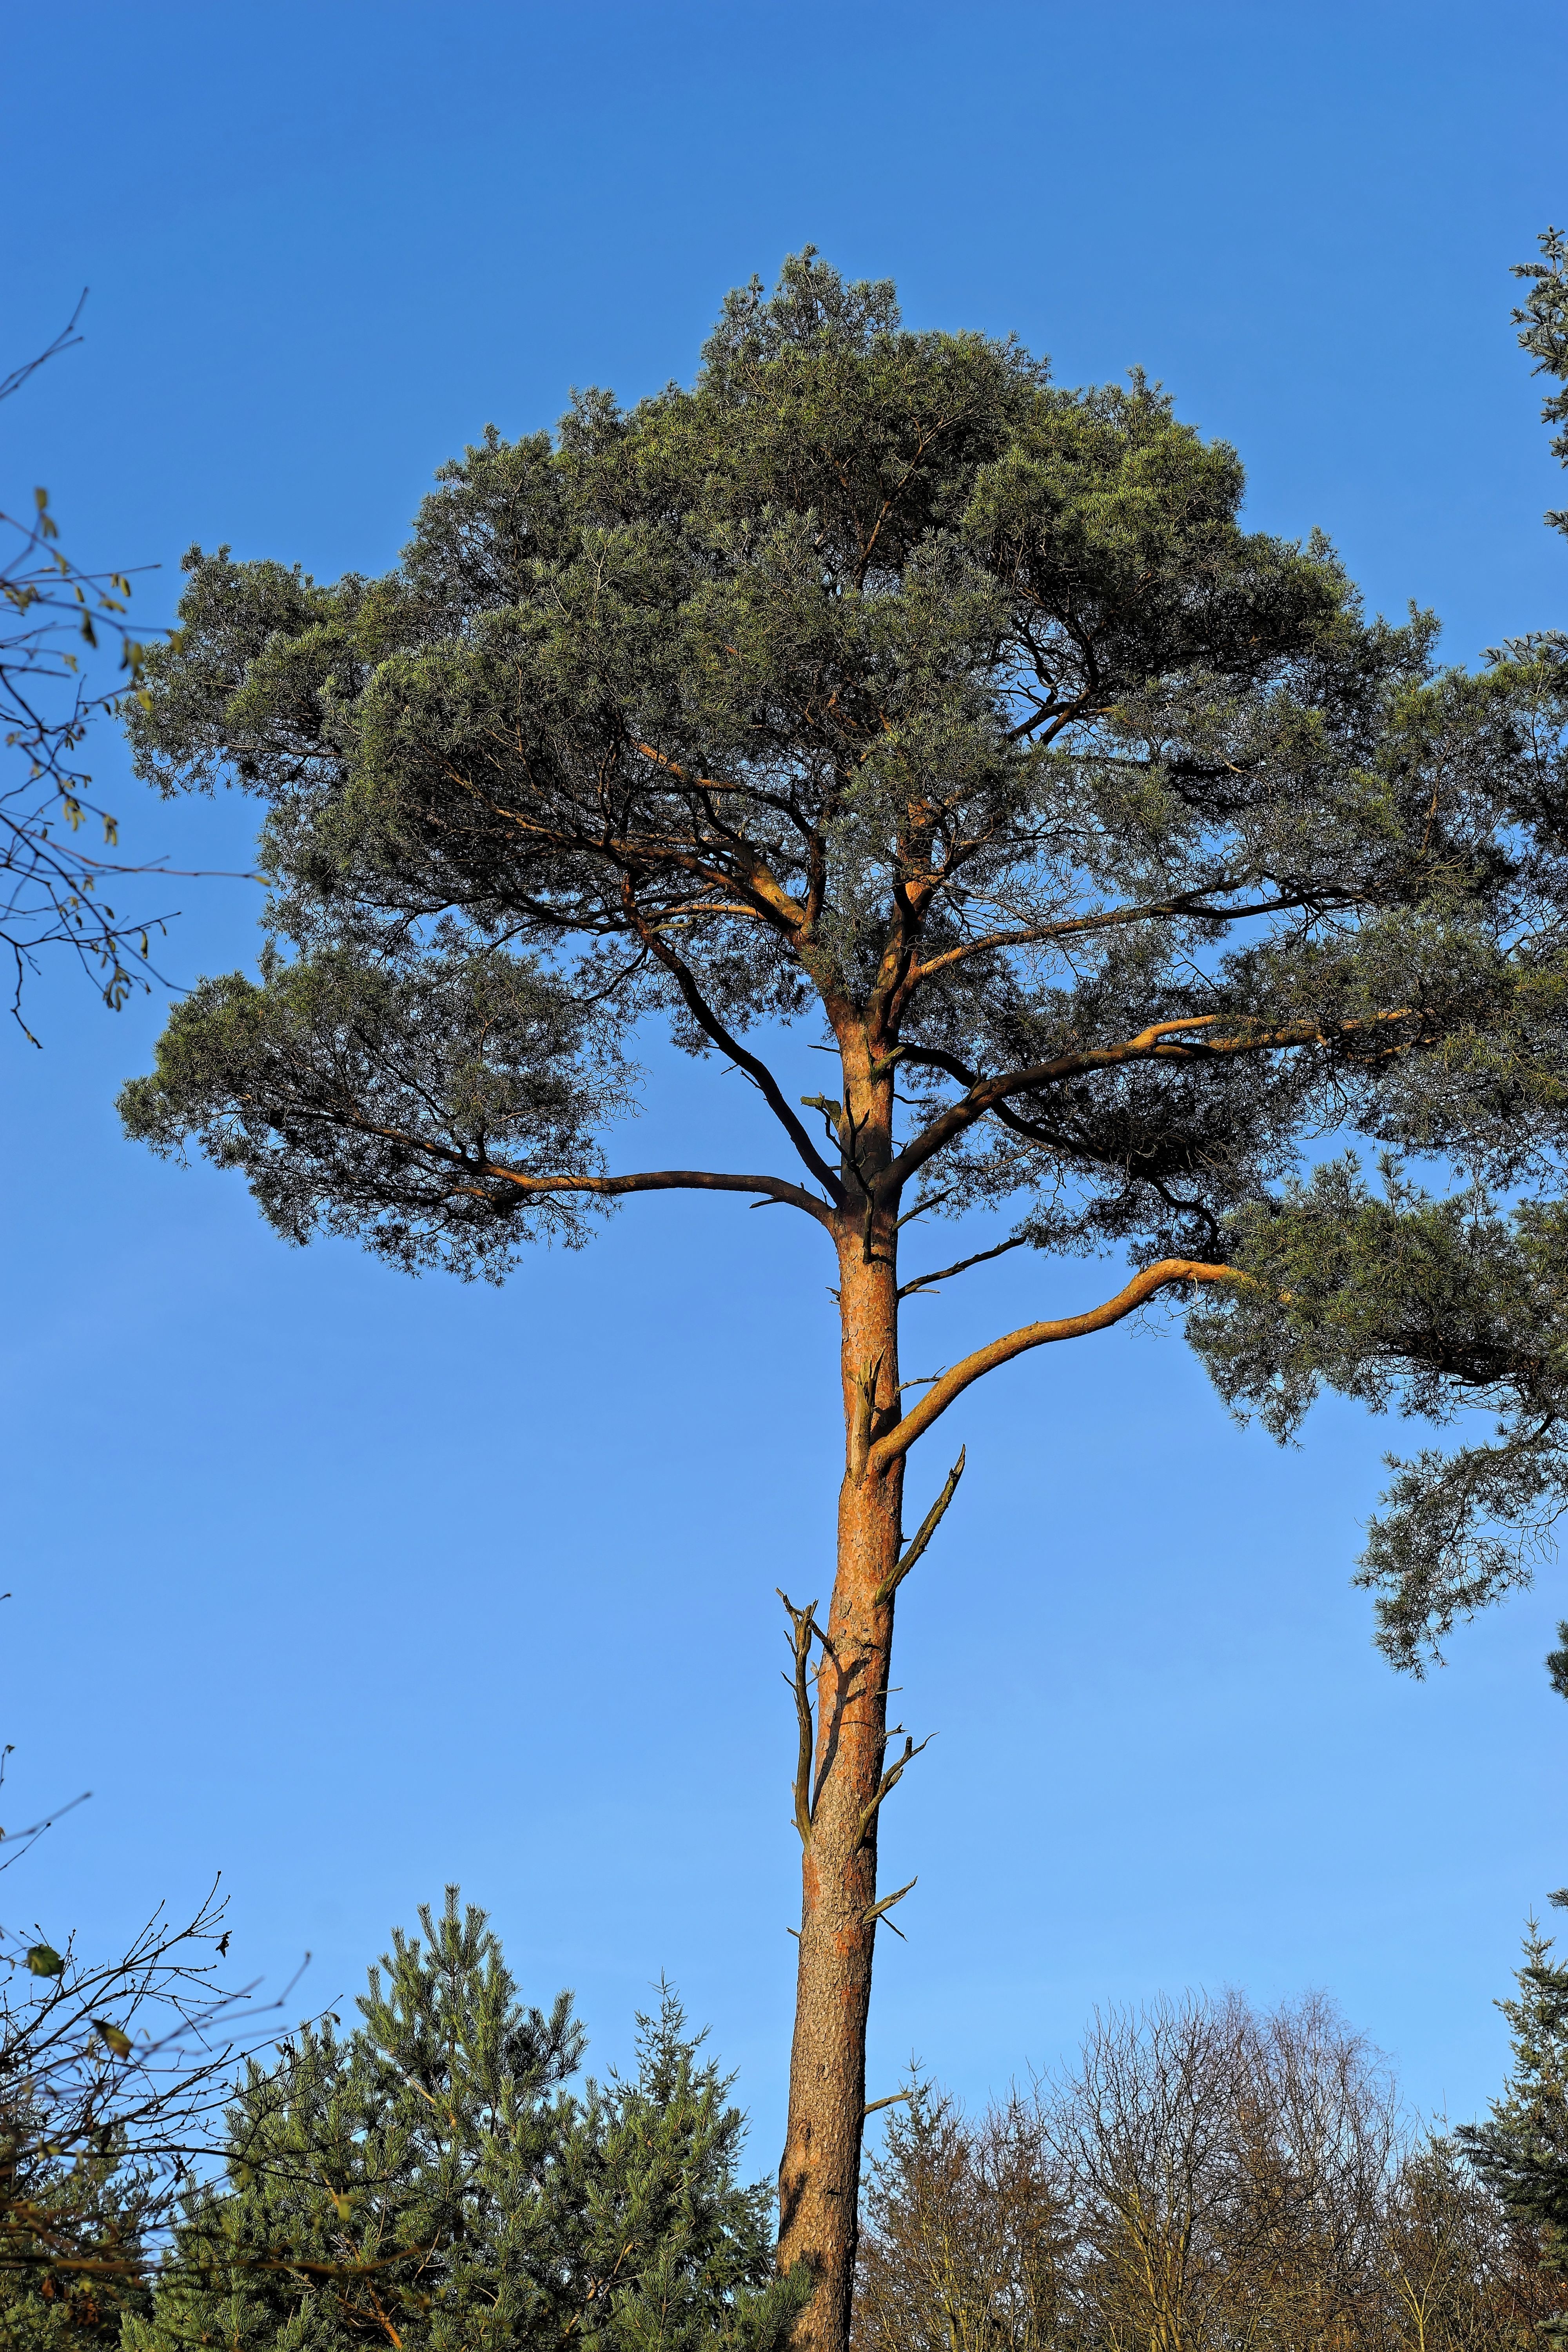
landscape, tree, nature, forest, branch, winter, plant, sky, leaf, flower, high, autumn, botany, flora, aesthetic, conifers, woodland, mood, ecosystem, winter sun, january, flowering plant, biome, woody plant, land plant